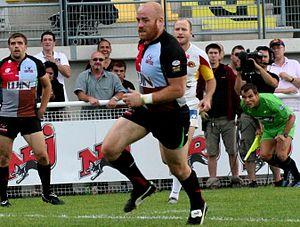
Daniel Ward dit Danny Ward, né le 15 juin 1980 à Dewsbury, est un ancien joueur anglais de rugby à XIII reconverti en tant qu'entraineur. Il évolue en tant que joueur au poste de pilier, de deuxième ligne ou de talonneur en Super League, tout d'abord à Leeds avec lequel il remporte un World Club Challenge, une Super League et la Challenge Cup avant de poursuivre sa carrière à Castleford et Hull KR, pour enfin la terminer aux Harlequins devenus plus tard les London Broncos. Il connaît aussi une sélection en équipe de Grande-Bretagne avec laquelle il dispute une finale du Tri-Nations 2004.